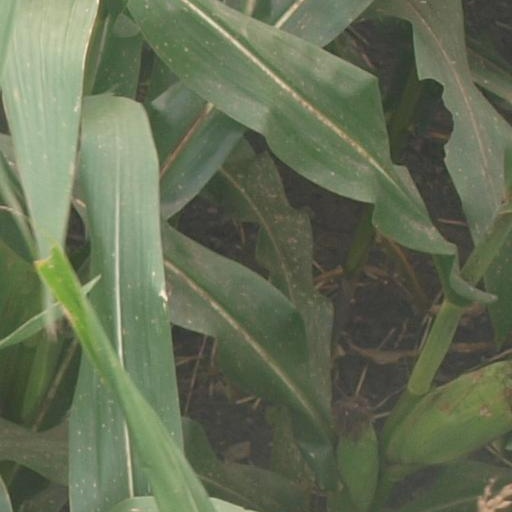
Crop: maize; corn